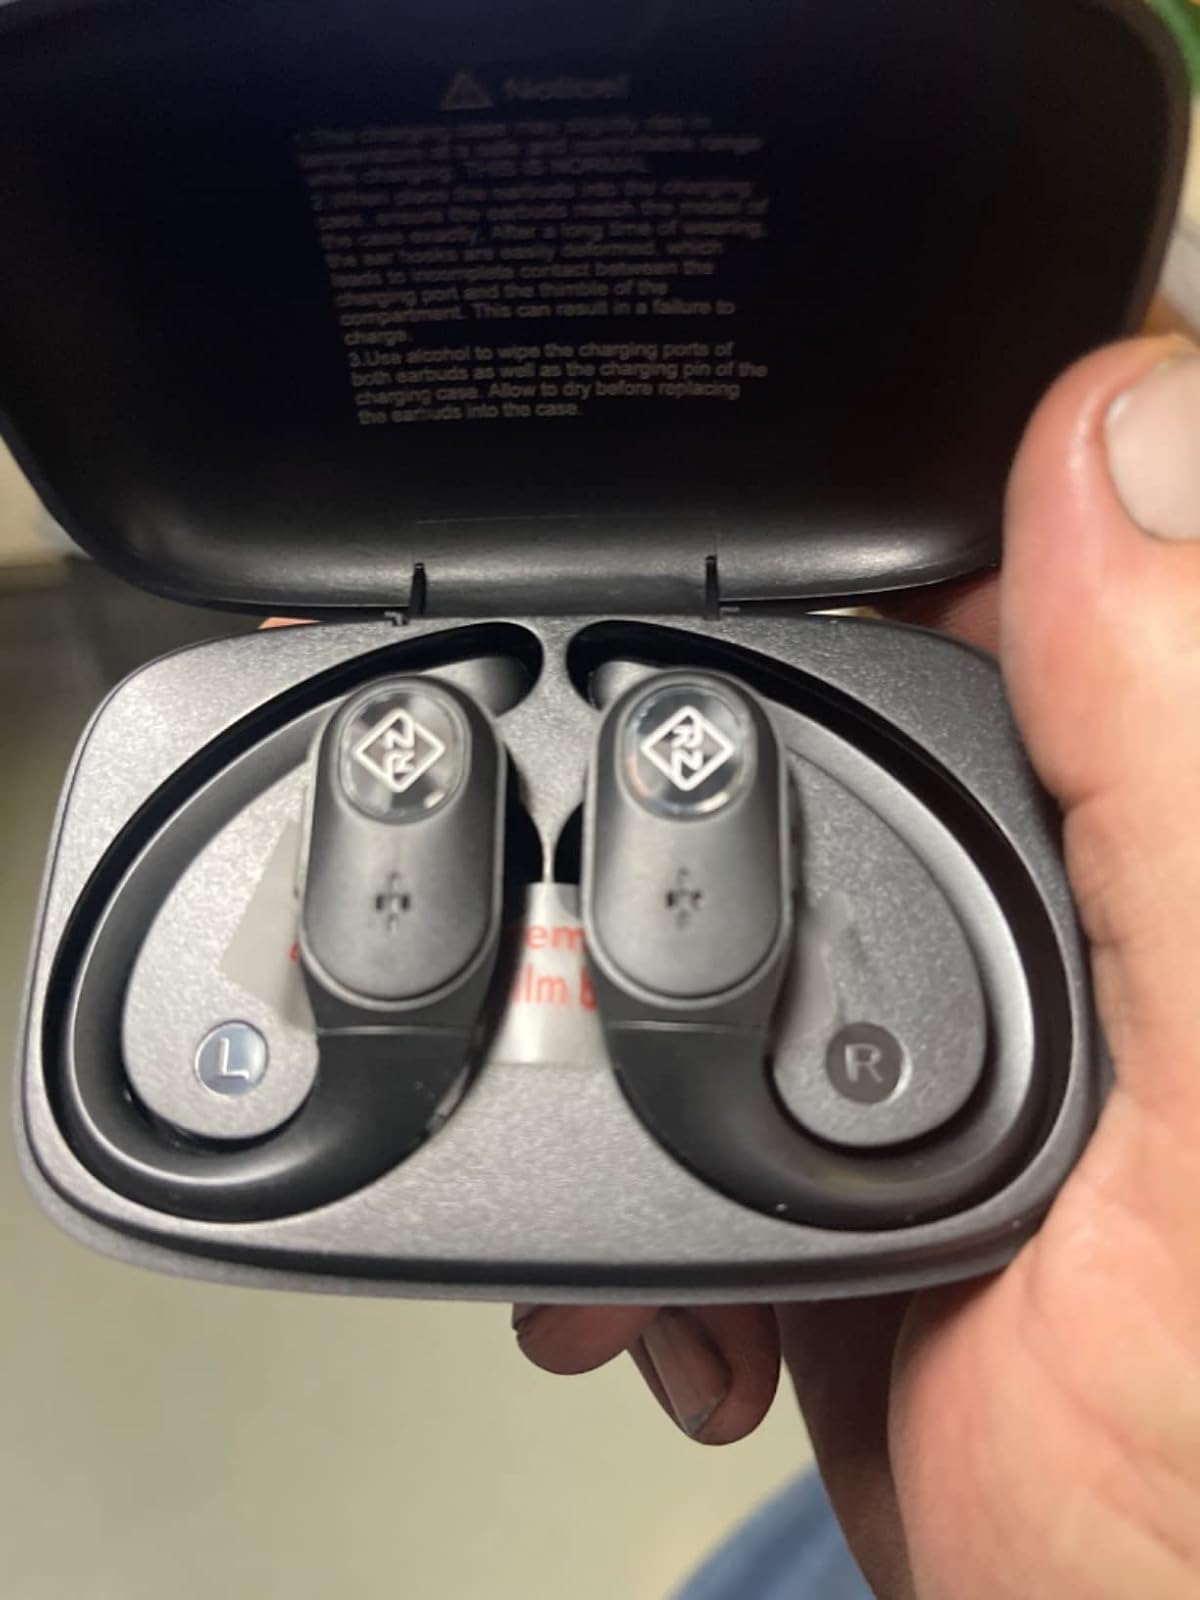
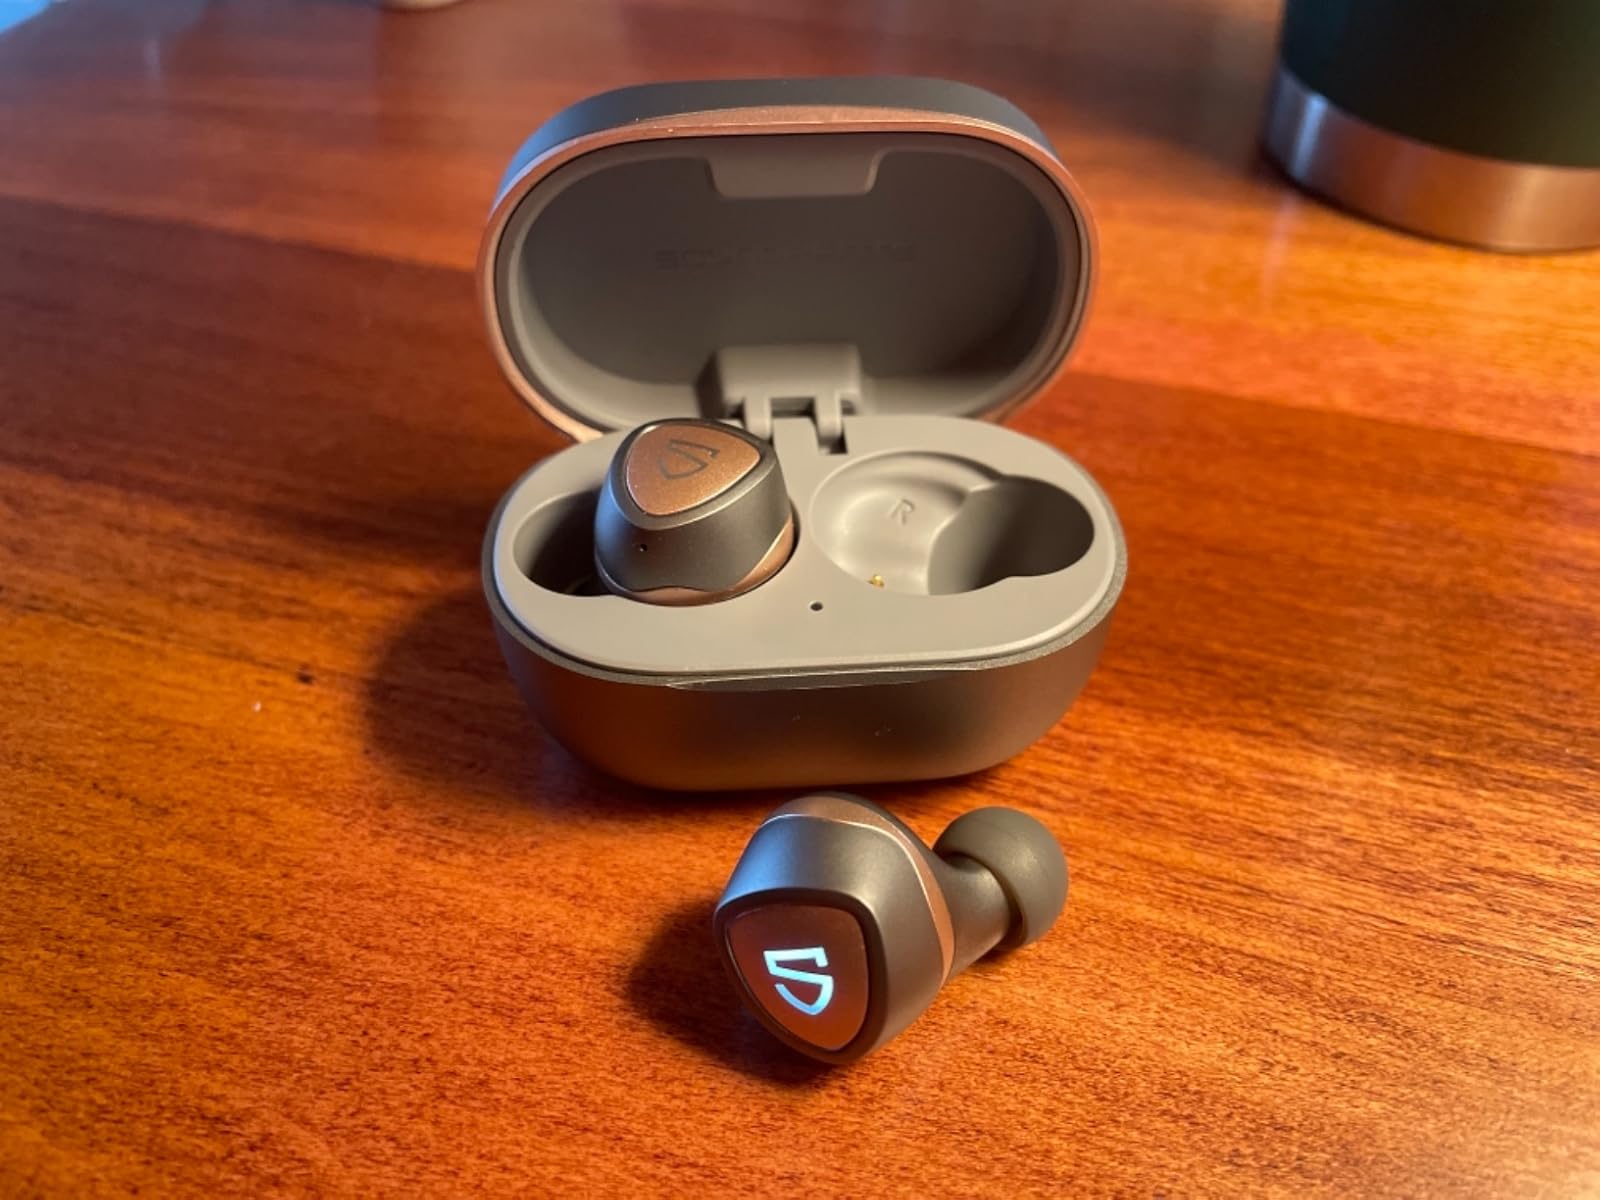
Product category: earbuds
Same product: no